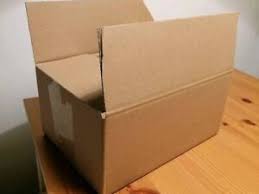
Waste category: cardboard